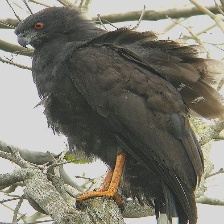
Species: CRANE HAWK
Scientific name: GERANOSPIZA CAERULESCENS